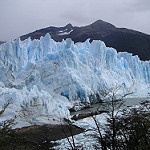
Scene: Outdoor